Hovik Abrahamyan

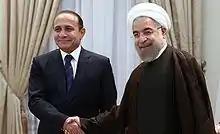
Abrahamyan with Iranian president Hassan Rouhani in Tehran, 30 September 2014

He was appointed as prime minister in April 2014 following the resignation of Tigran Sargsyan. Abrahamyan was nominated for the role of prime minister by President Serzh Sargsyan calling him a "very effective new prime minister." He was congratulated by Russian prime minister Dmitry Medvedev.